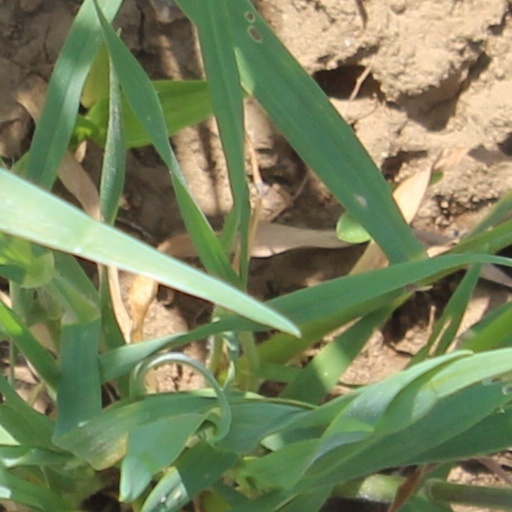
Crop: wheat